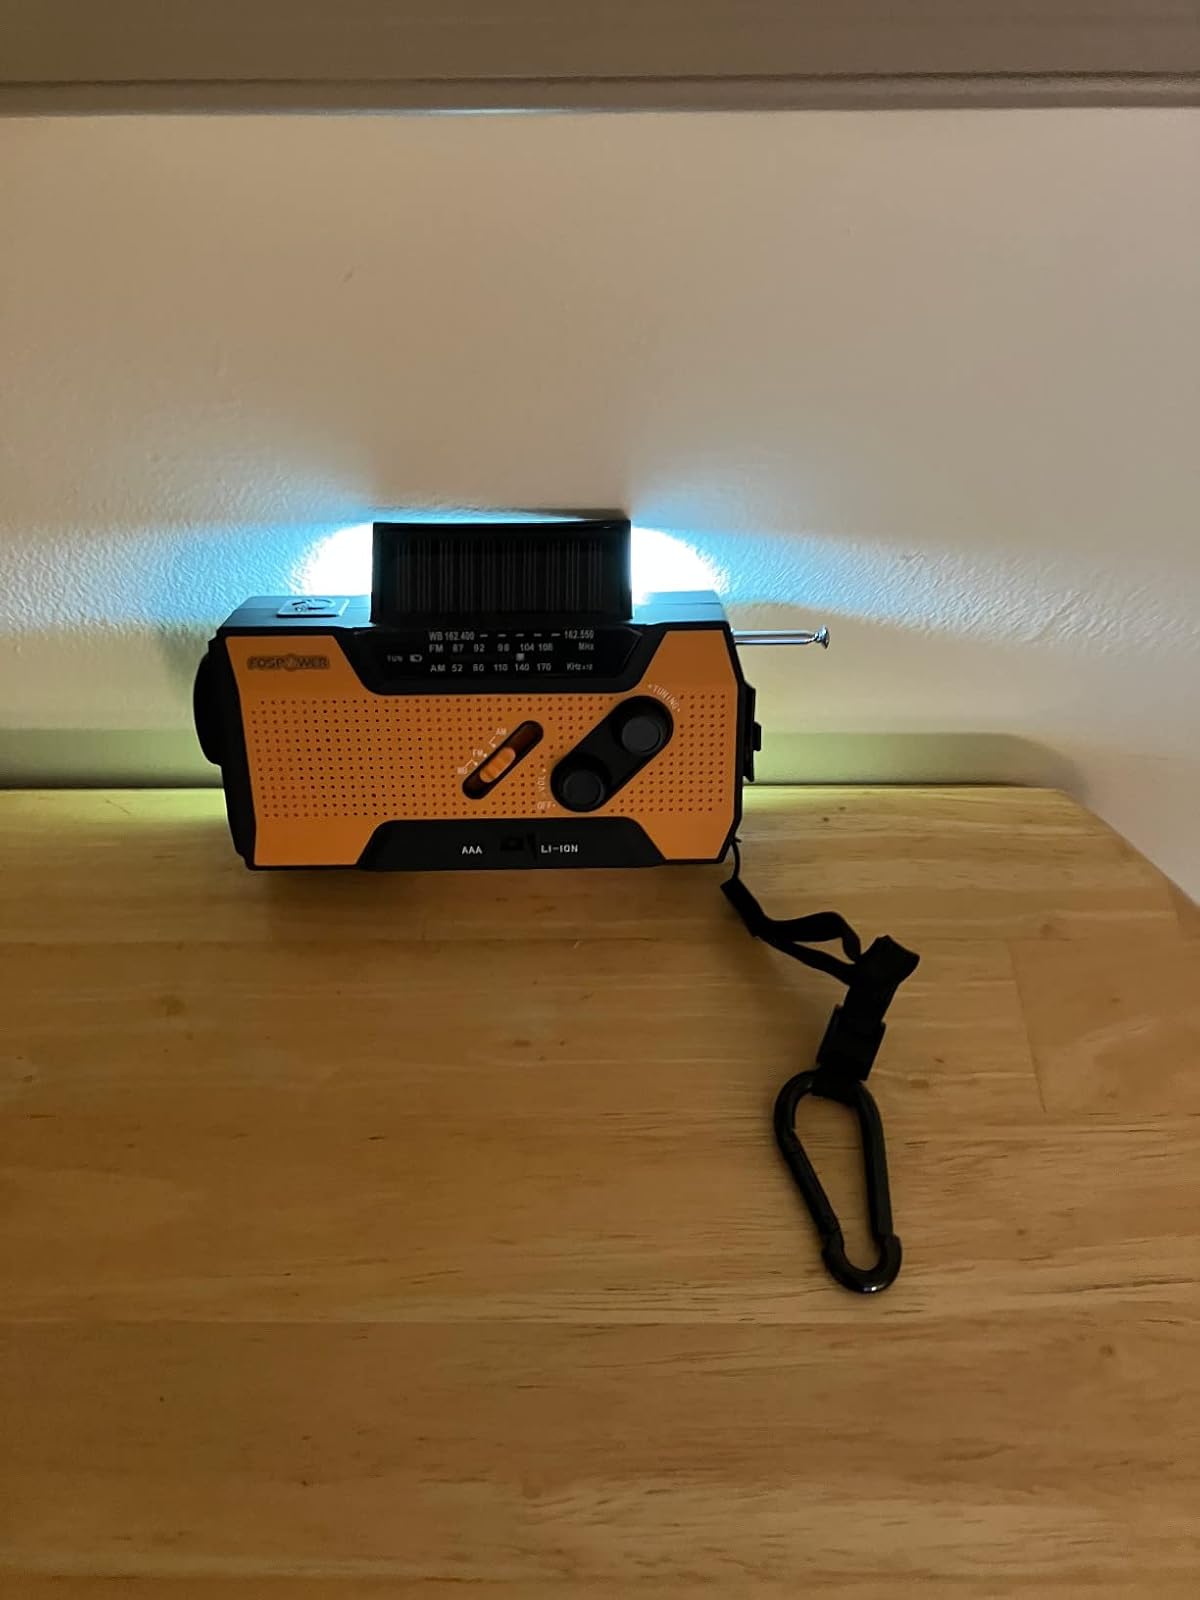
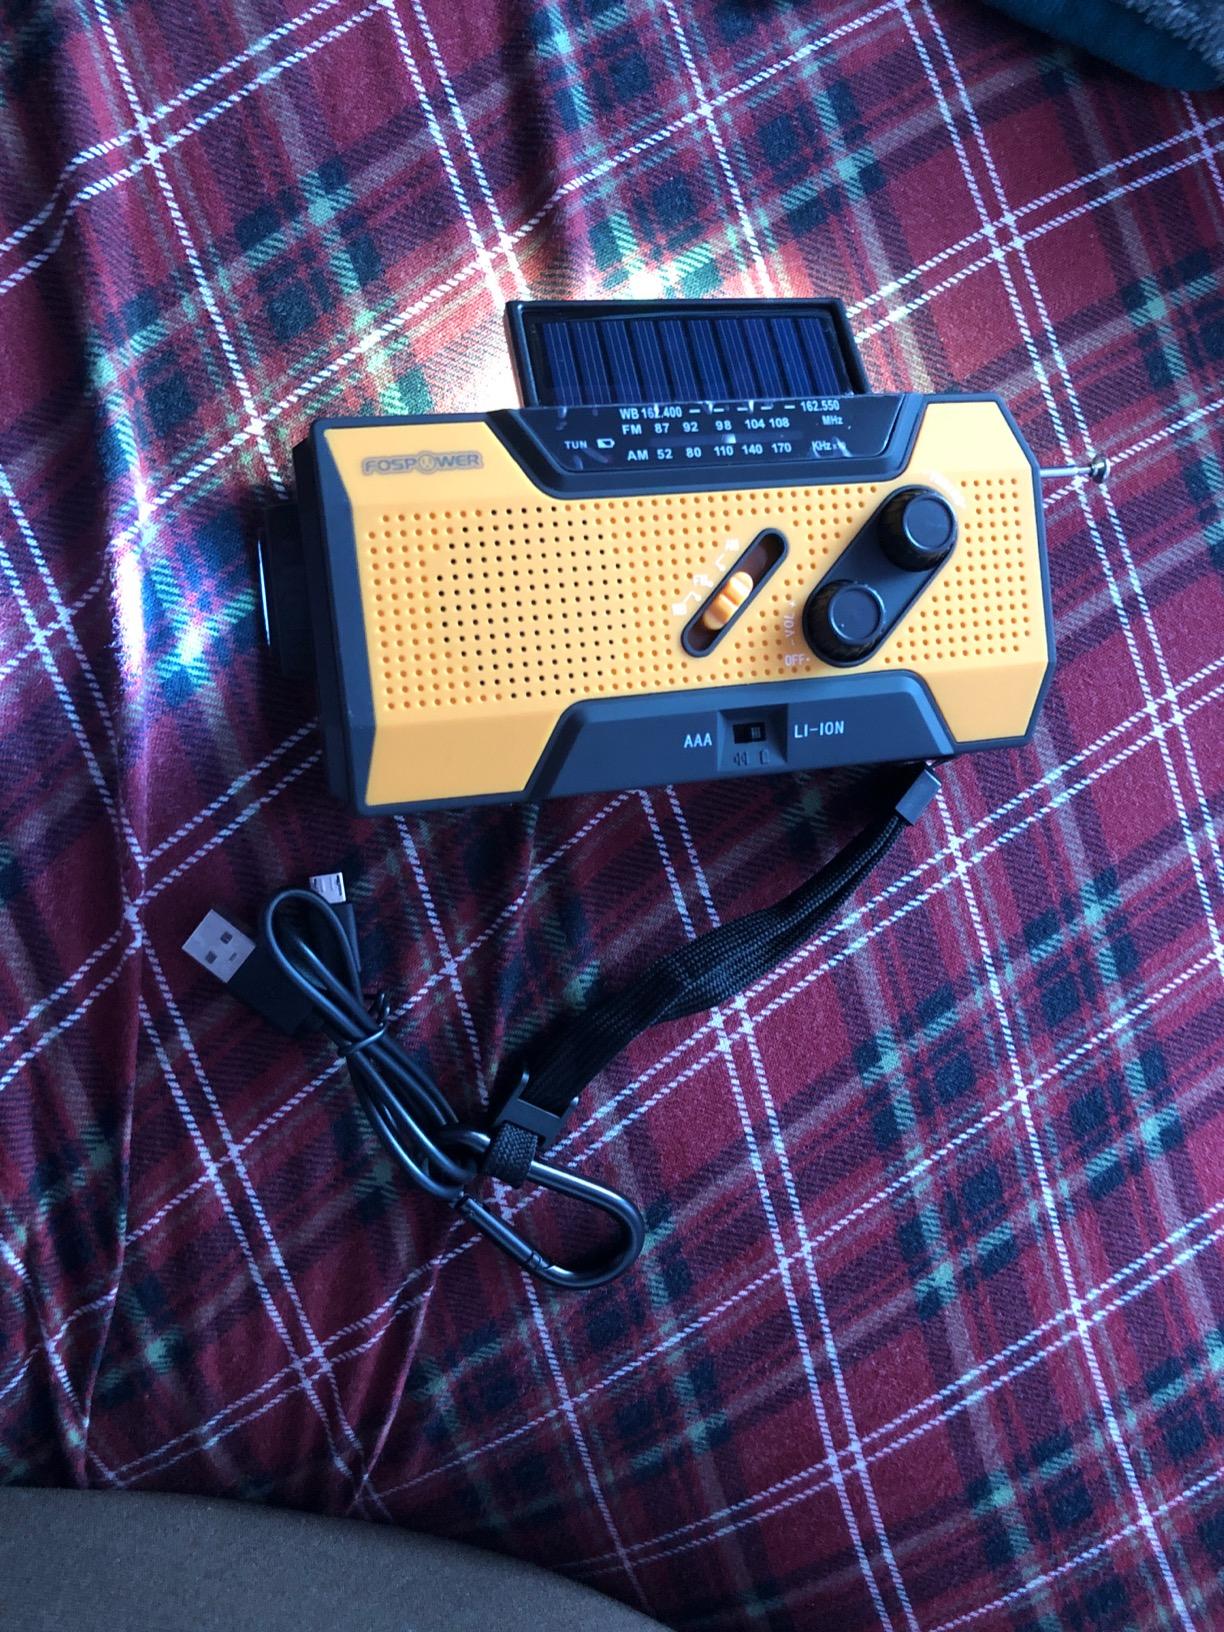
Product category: radio
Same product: yes